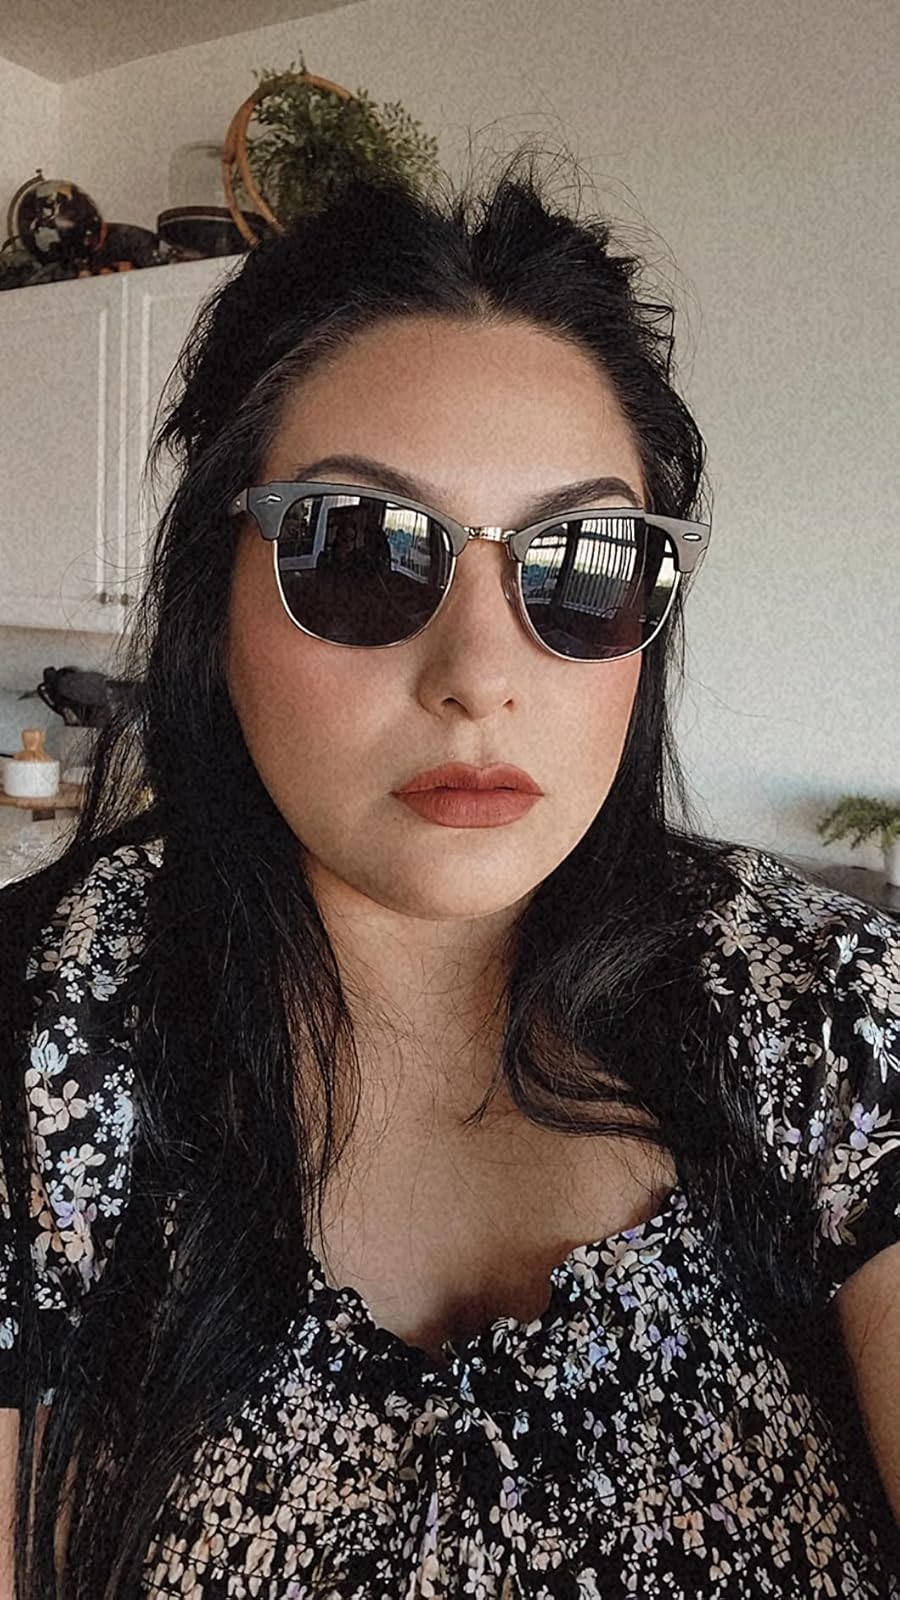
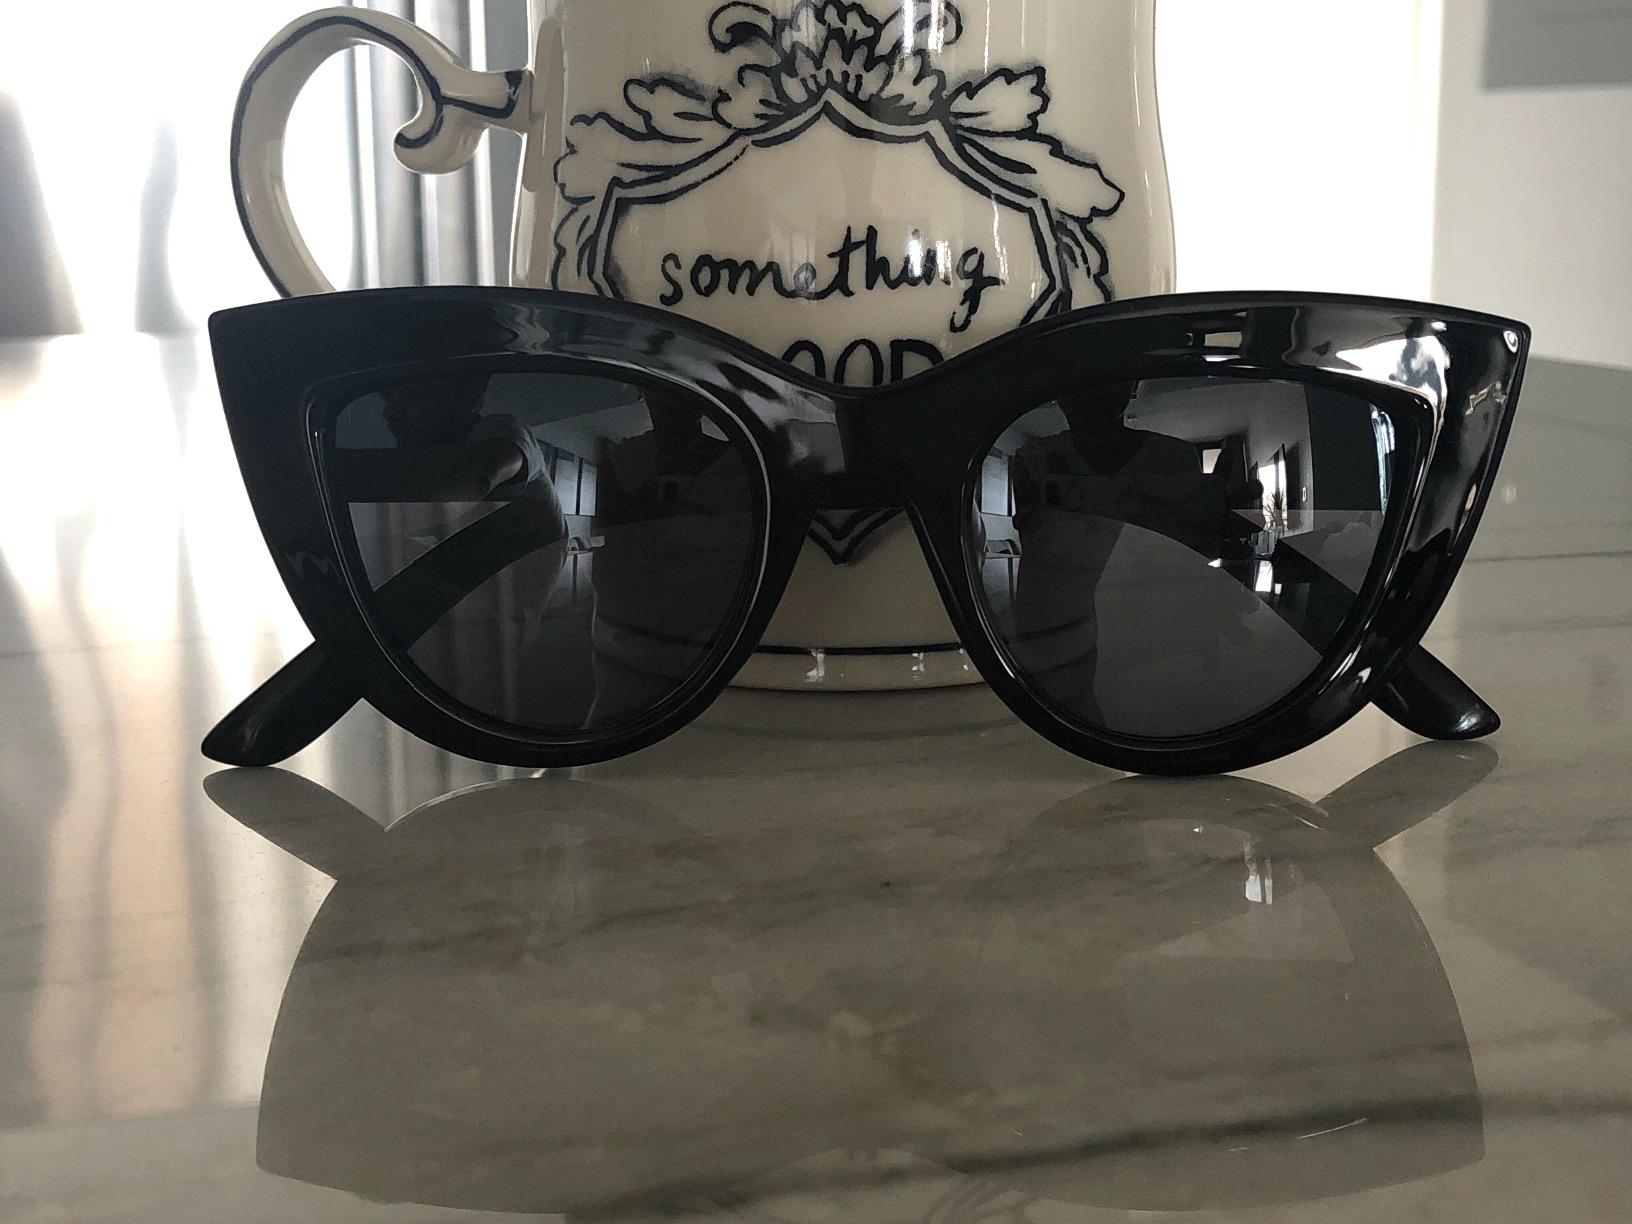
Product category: accessories_sunglasses
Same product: no